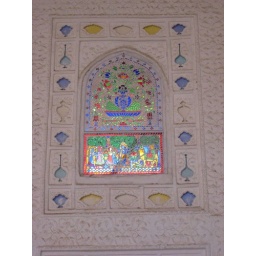
Another stain glass window in Amber Fort..PRICELESS